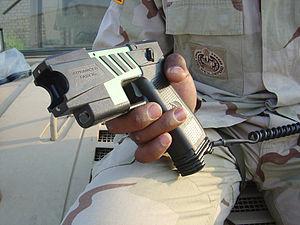
Le pistolet à impulsion électrique est une arme incapacitante, associé à la marque « Taser », terme qui peut être traduit en français par foudroyeur.